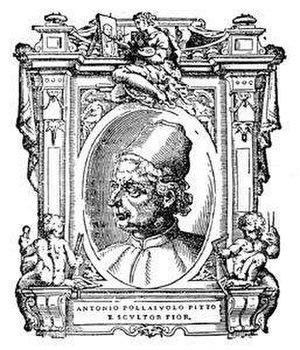
Antonio Pollaiuolo — ou Antonio del Pollaiuolo, aussi connu sous les noms de Antonio di Jacopo Pollaiuolo ou Antonio Pollaiolo —, né Antonio Benci à Florence le 17 janvier 1429 et mort à Rome le 4 février 1498, est un peintre, sculpteur, graveur et orfèvre italien de la Renaissance. Il est notamment célèbre pour sa gravure Combat d'hommes nus.